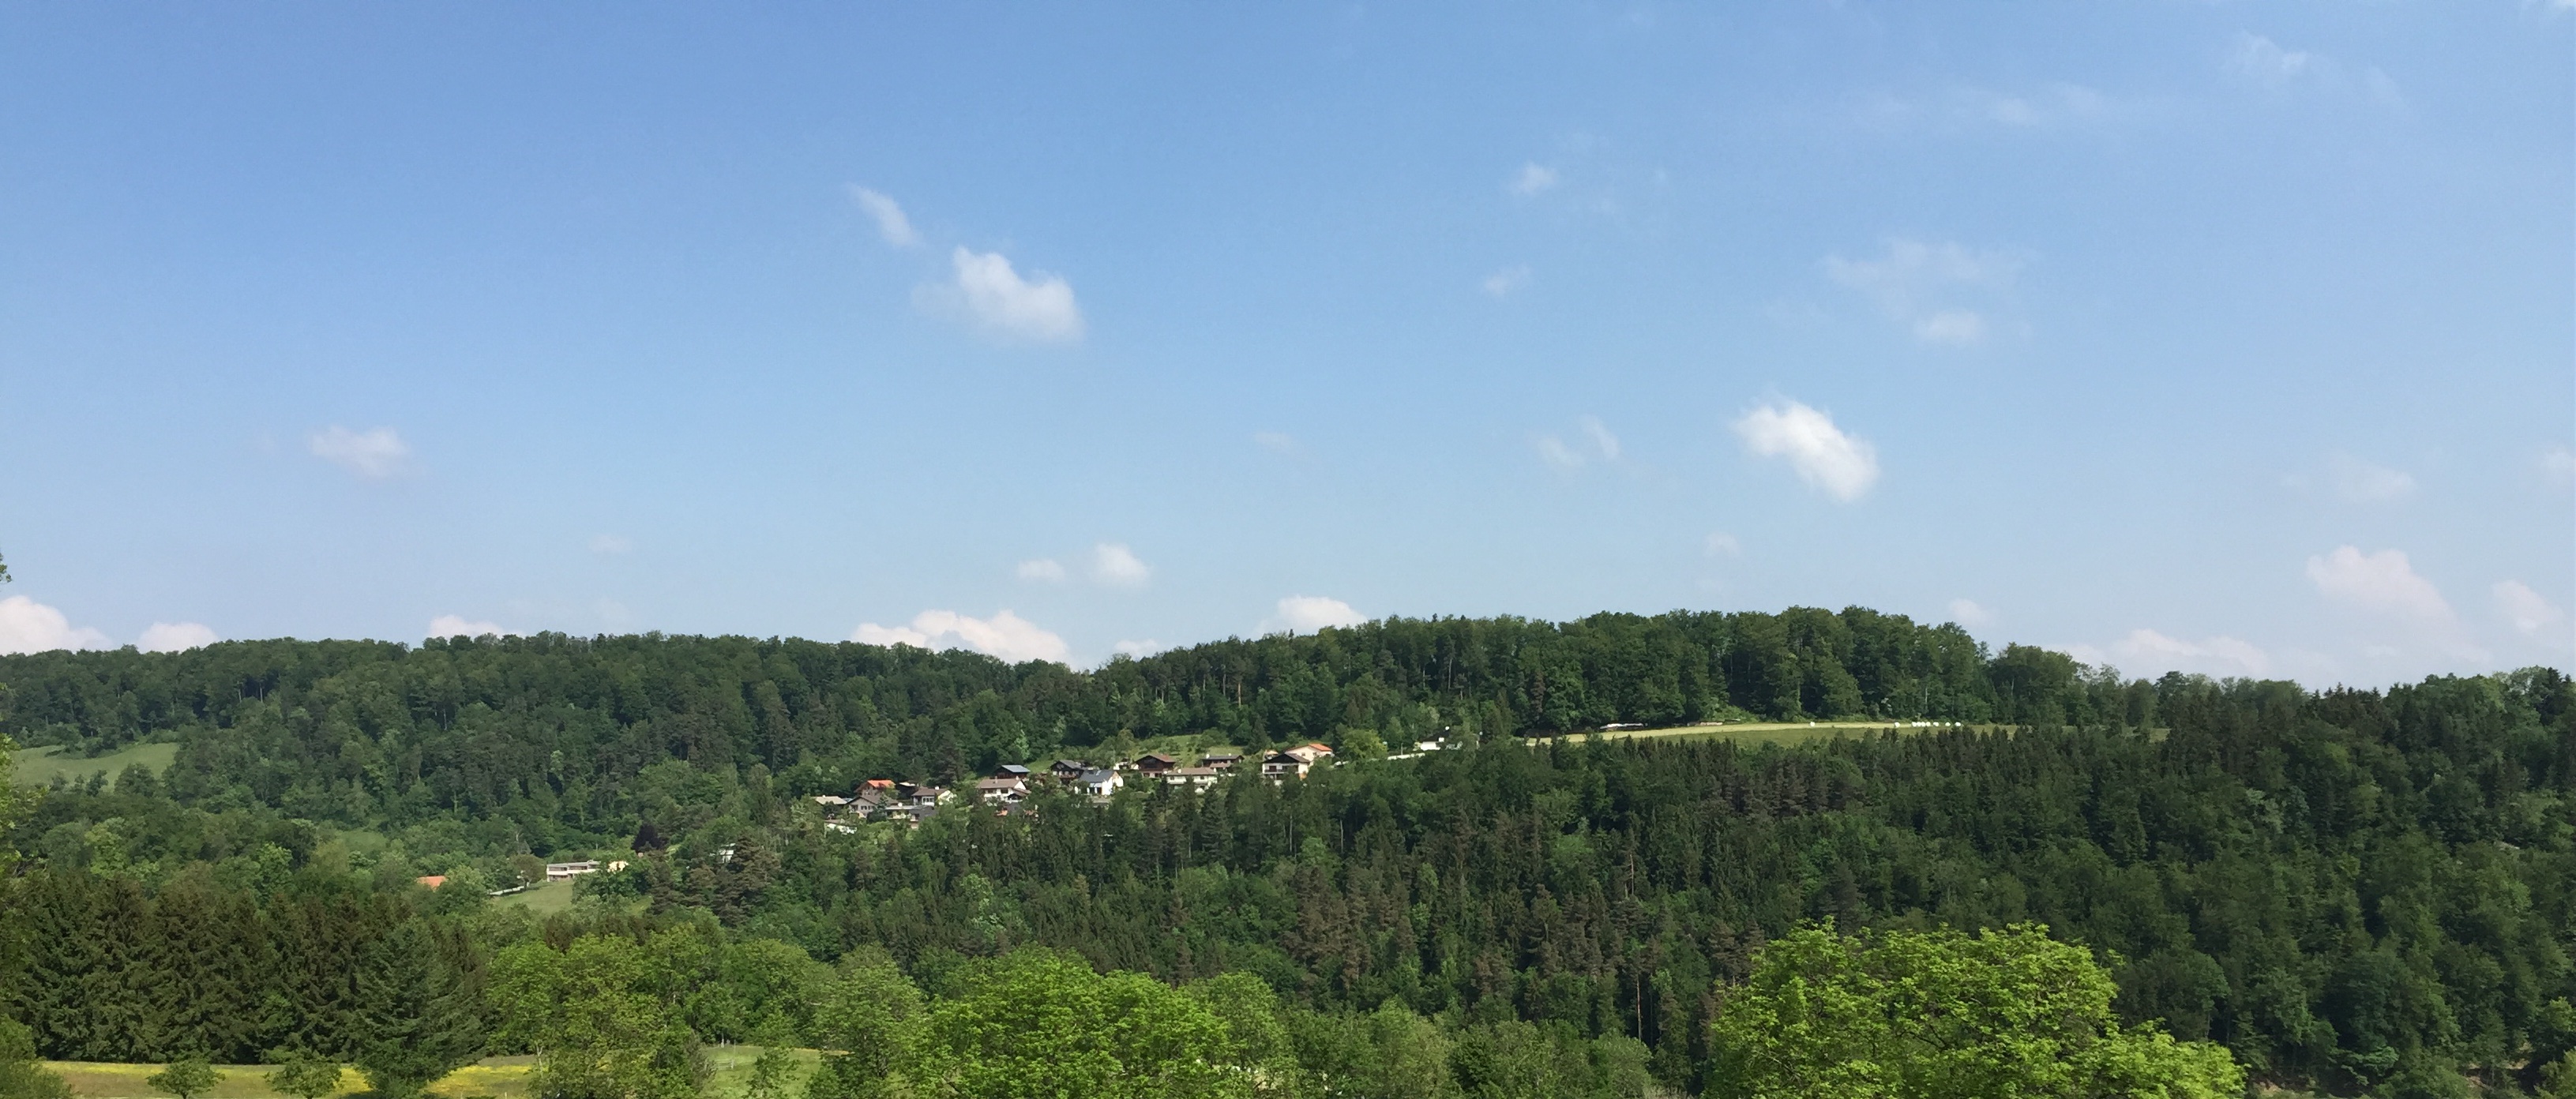
tree, forest, mountain, sky, field, meadow, hill, panorama, green, plain, plateau, habitat, ecosystem, jura, reported, biome, natural environment, land lot, la quaquerelle